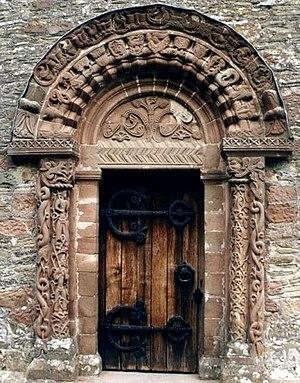
L'art roman en Angleterre est introduit par le roi Édouard le Confesseur à l'abbaye de Westminster consacrée en 1065. La conquête normande de l'Angleterre de 1066 et l'invasion entraînent la naissance d'un art roman anglais qu'il ne faut pas confondre avec celui s'épanouissant en Normandie continentale. Guillaume le Conquérant devenu roi d'Angleterre organise ce pays et en retire de grandes richesses qui financent de nombreux chantiers en Normandie et en Angleterre où de nombreux religieux normands sont mis à la tête d'importants diocèses. L'influence normande, forte après l'invasion, intègre progressivement la culture anglo-saxonne.